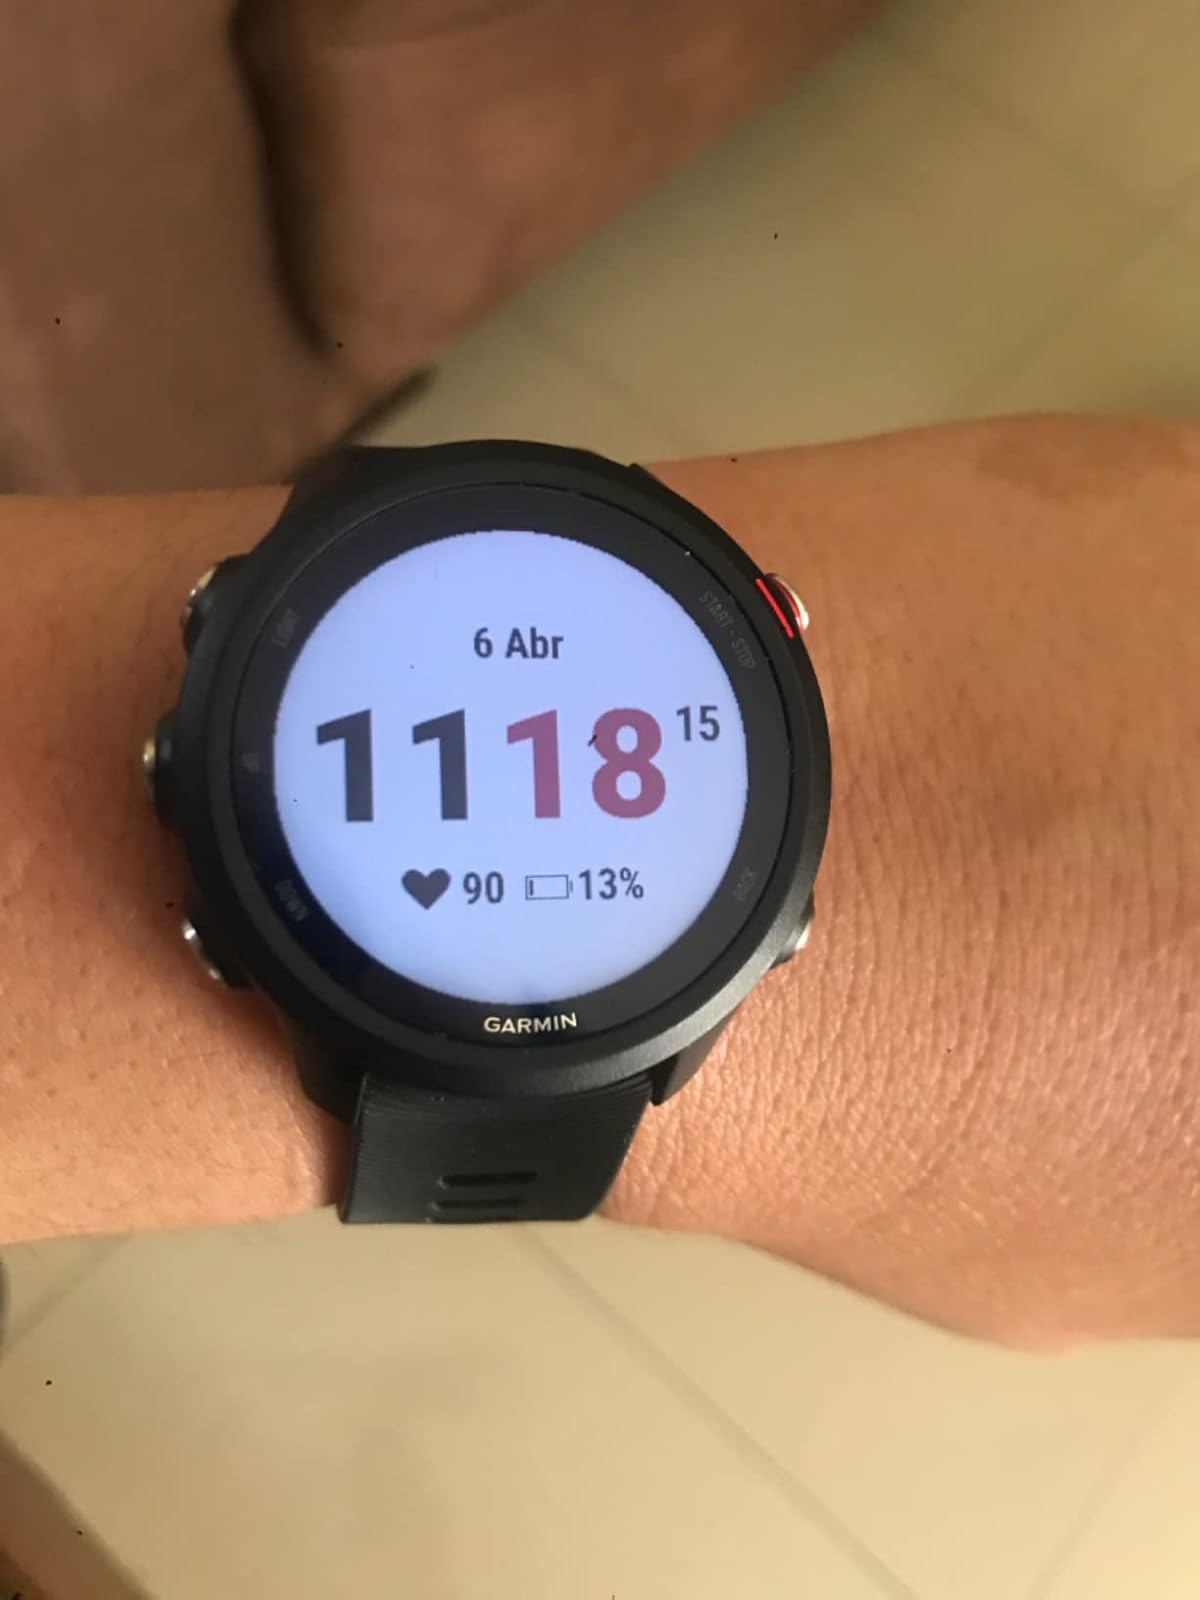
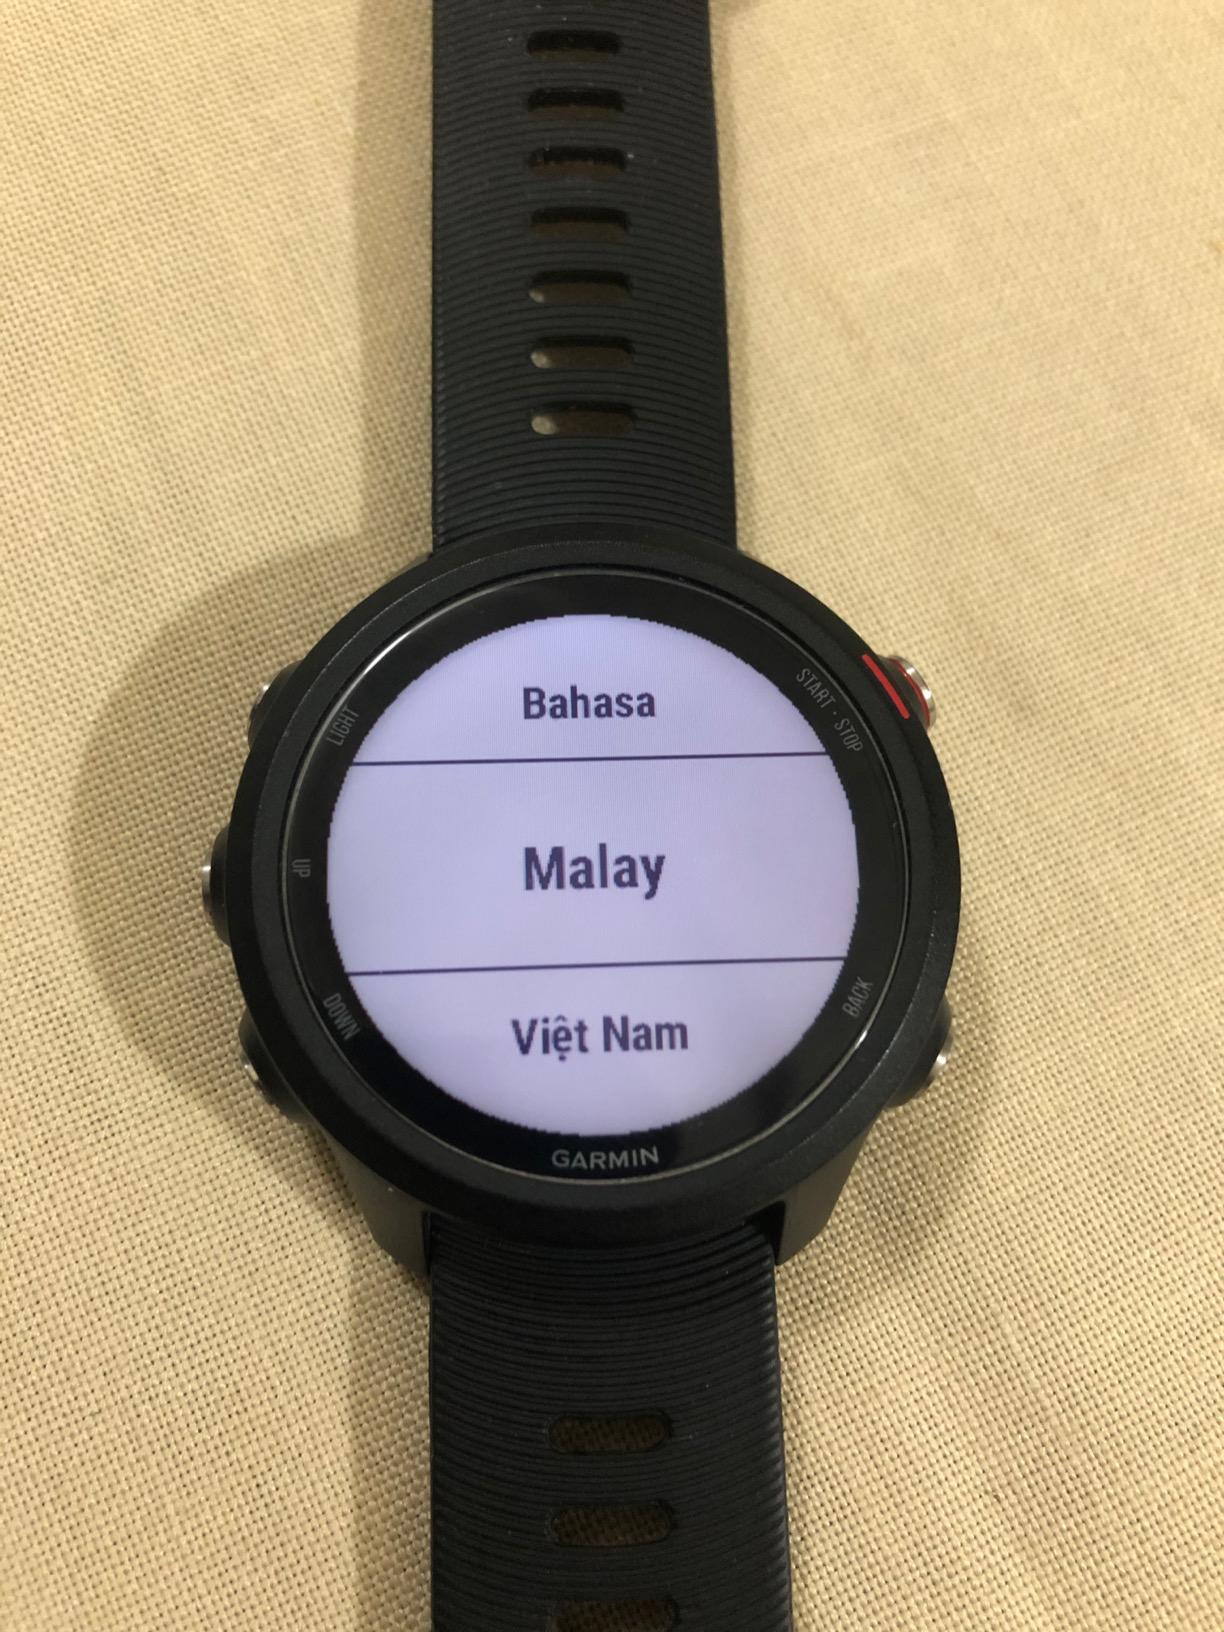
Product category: smartwatch
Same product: yes